MSN Messenger

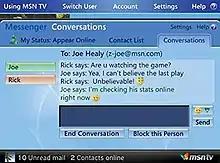
MSN Messenger on MSN TV 2

Versions were developed for Windows, Xbox 360, Mac OS X (later under the name Microsoft Messenger for Mac), BlackBerry OS, iOS, Java ME, S60 on Symbian OS 9.x, MSN TV, Zune HD, Windows Phone, Windows Mobile and Windows CE.